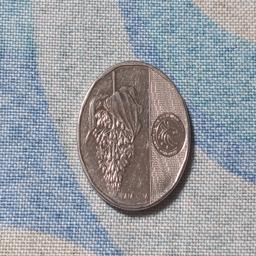
Label: 10_New_Back